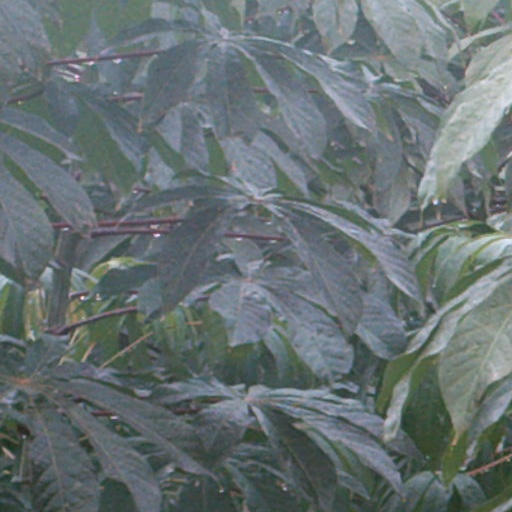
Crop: cassava